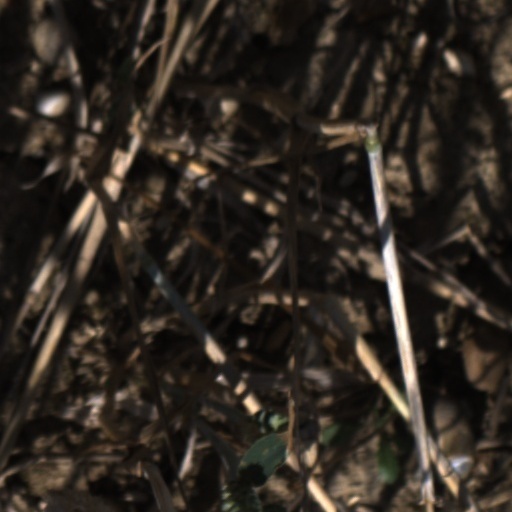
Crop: wheat